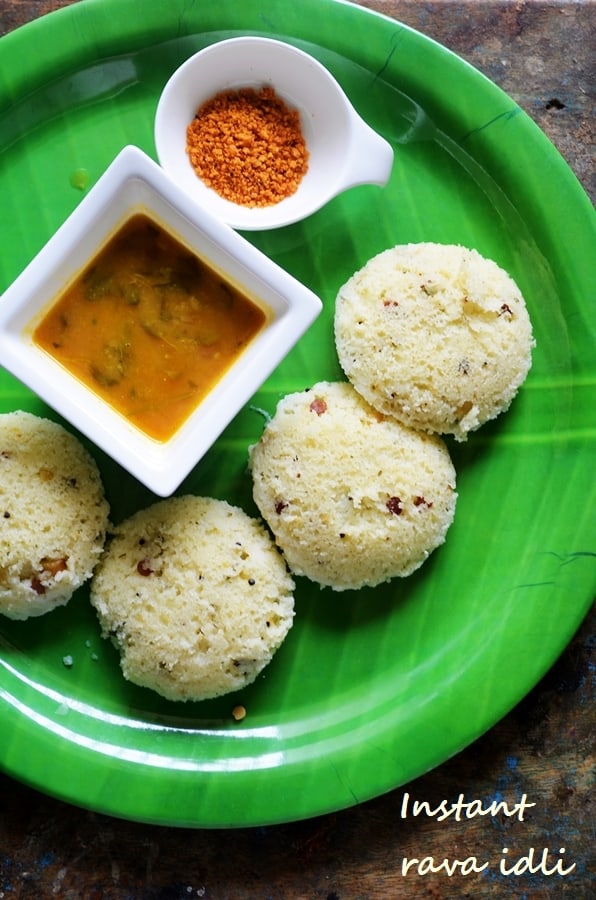
Dish: idli